Catholic Marian movements and societies

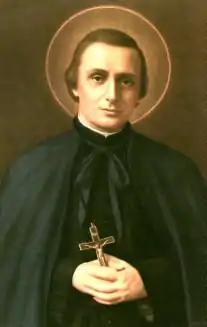
Saint Peter Chanel, martyr

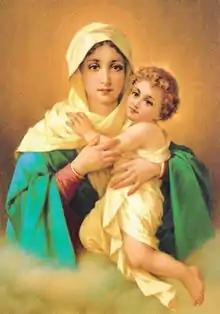
Madonna, Luigi Crosio, 1898

The Marists were founded by Father Jean-Claude Colin in France in 1816.